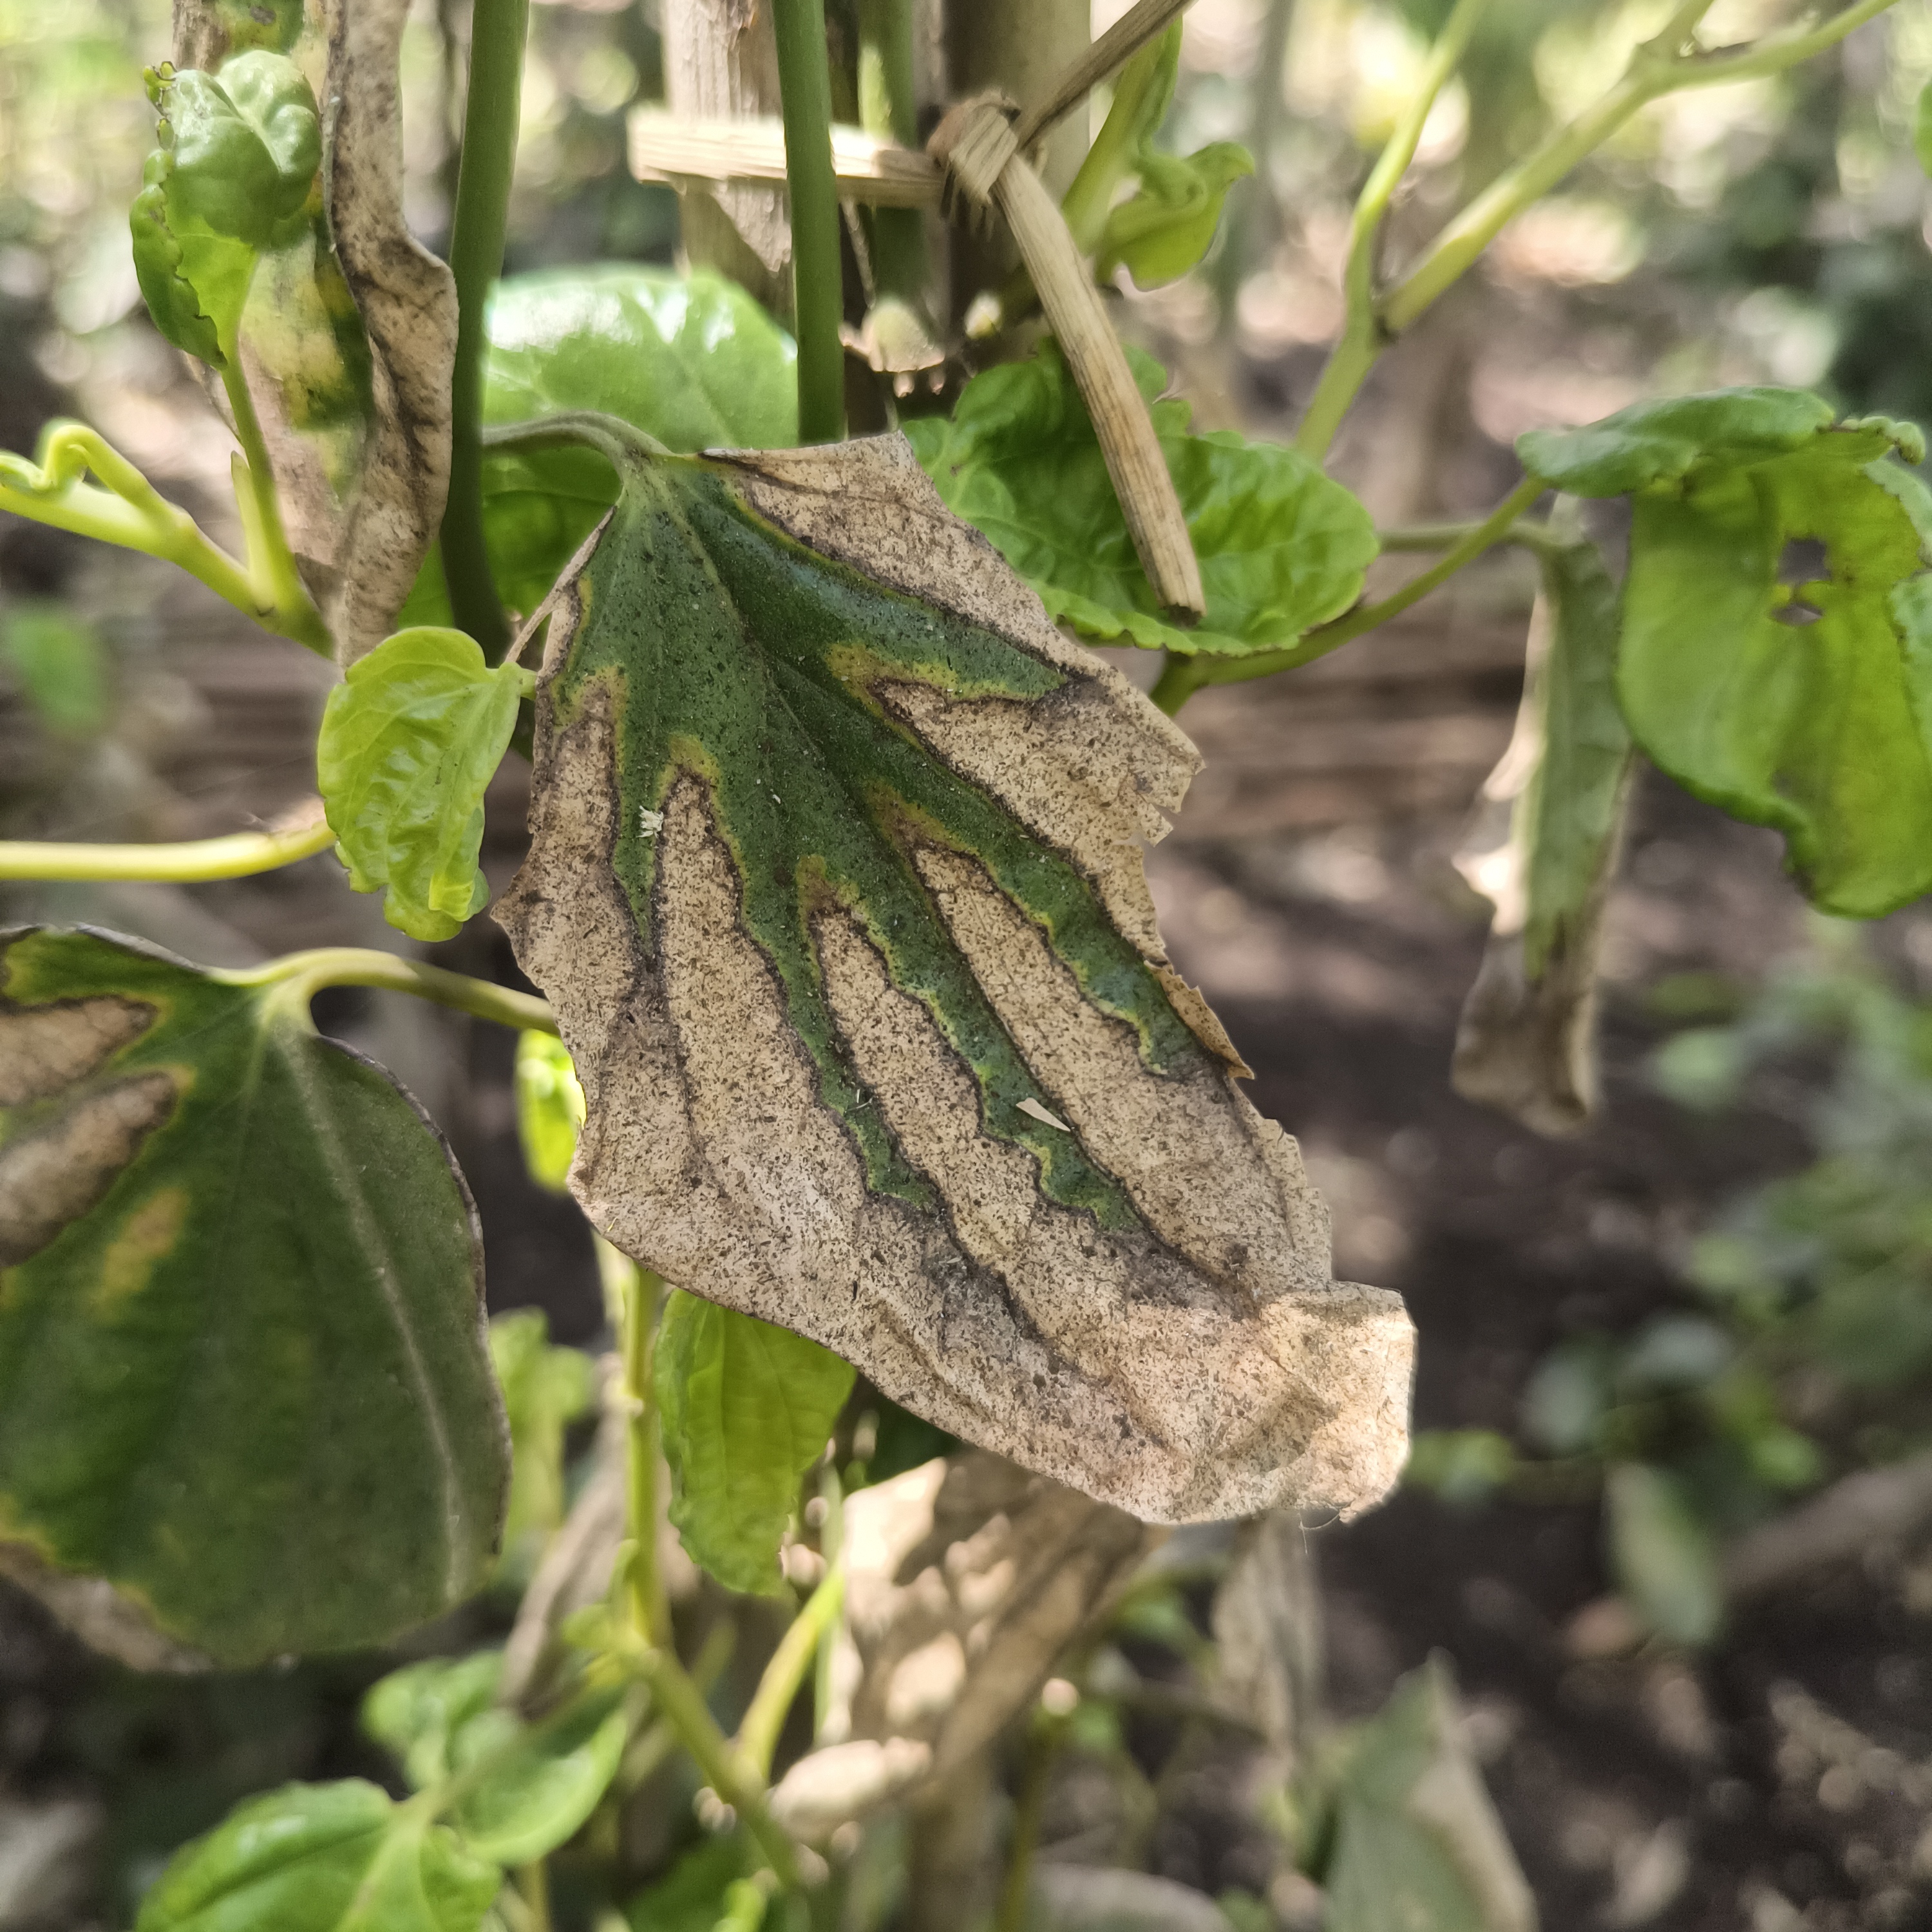
Label: Dried